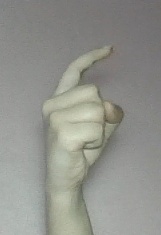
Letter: ra